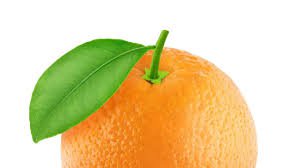
Label: Orange